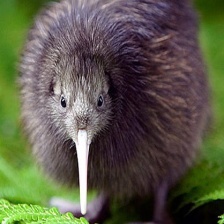
Species: KIWI
Scientific name: APTERYX